Black and White in Color

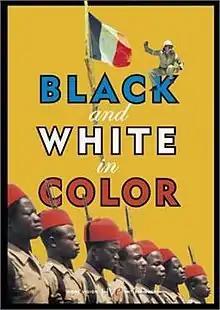

Black and White in Color (then Noirs et Blancs en couleur for the 1977 re-issue) is a 1976 French-Ivorian black comedy war film directed by Jean-Jacques Annaud in his directorial debut. The film is set in the African theater of World War I, during the French invasion of the German colony of Kamerun. The film adopts a strong antimilitaristic point of view, and is noteworthy for ridiculing the French side even more harshly than their German counterparts.